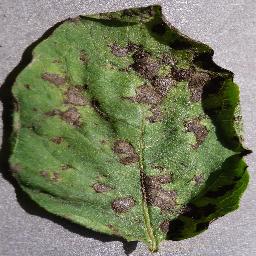
Label: Potato___Early_blight